NASCAR career of Kyle Busch

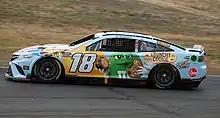
Busch’s No. 18 car at Sonoma Raceway in 2022

Busch began the season with a second-place finish in the Daytona 500. He also secured Truck Series wins at Atlanta, Las Vegas, and Texas, as well as Xfinity Series victories at Las Vegas, ISM Raceway, Texas, and Indianapolis.